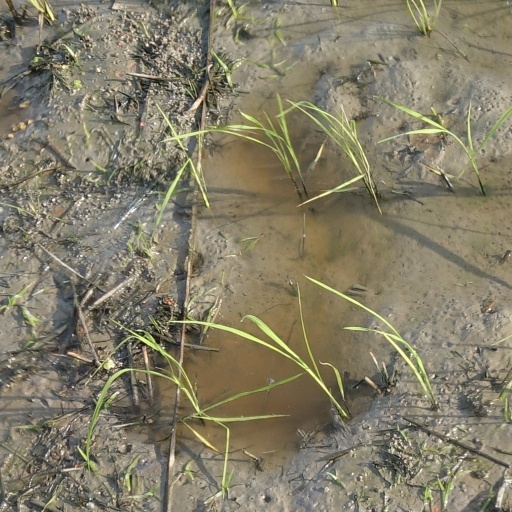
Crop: rice